Jeremy Irons

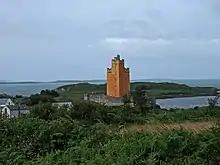
Kilcoe Castle, built c. 1450 by the Clan Dermod MacCarthy

A year later, he participated in the third series of the BBC documentary series "Who Do You Think You Are?" In 2008, he played Lord Havelock Vetinari in "Terry Pratchett's The Colour of Magic", an adaptation for Sky One. In 2006, Irons appeared with Laura Dern in David Lynch's "Inland Empire". After an absence from the London stage for 18 years, in 2006 he co-starred with Patrick Malahide in Christopher Hampton's stage adaptation of Sándor Márai's novel "Embers" at the Duke of York's Theatre. He made his National Theatre debut playing former British Prime Minister Harold Macmillan (1957–1963) in "Never So Good", a new play by Howard Brenton which opened at the Lyttelton on 19 March 2008. In 2009, Irons appeared on Broadway opposite Joan Allen in the play "Impressionism". The play ran through 10 May 2009 at the Gerald Schoenfeld Theater.